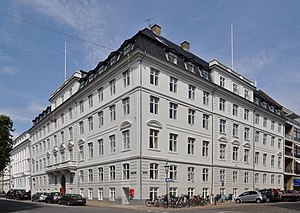
Prins Wilhelms Palæ
Prins Wilhelms Palæ
Prins Wilhelms Palæ i København.
Prins Wilhelms Palæ, oprindeligt von der Ostens Palæ er et tidligere adelspalæ i Frederiksstaden, København. Det har hovedfacade til Sankt Annæ Plads 13 og sidefacade til Amaliegade.